Royal National College for the Blind

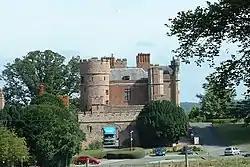
A large brick building built in the style of a medieval castle; grass, bushes and some trees in the foreground.

The college was established in 1871 by the English philanthropist Thomas Rhodes Armitage and the American anti-slavery campaigner Francis Joseph Campbell, who lost his sight as a young boy. Campbell had originally planned to establish a college for the blind in the United States, but was persuaded by Armitage that London would be a more suitable location. At the time, English schools for the blind did not provide their students with the skills to become independent and, dissatisfied with this situation, Armitage dreamed of establishing a school whose emphasis was on music and which would prepare its students for careers as organists, piano tuners, and music teachers.